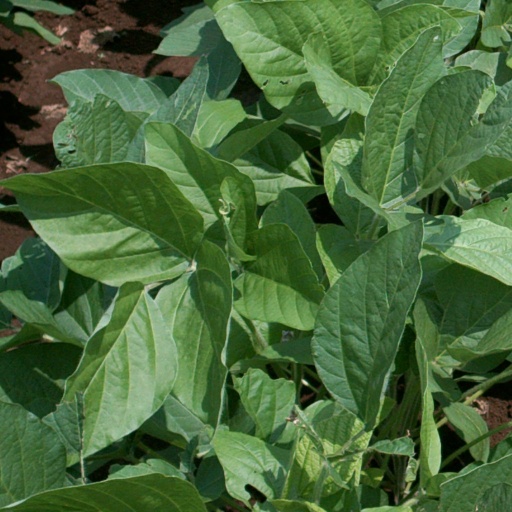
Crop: soybean